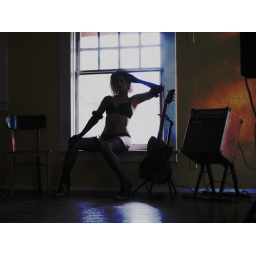
girl in a window